Question: Please indicate a possible affordance area of the bed that can be used for sleeping
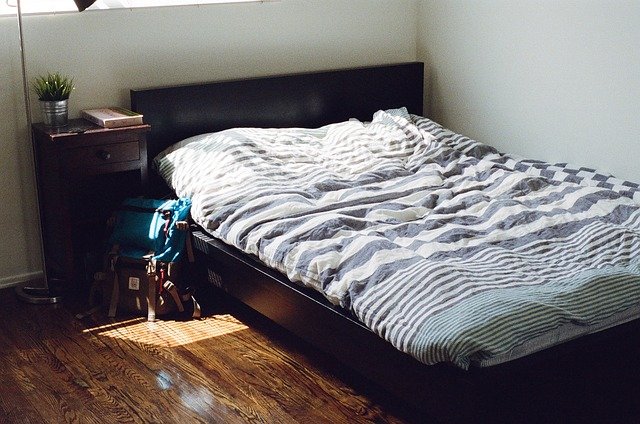
Answer: [165.5, 120, 637.5, 352]